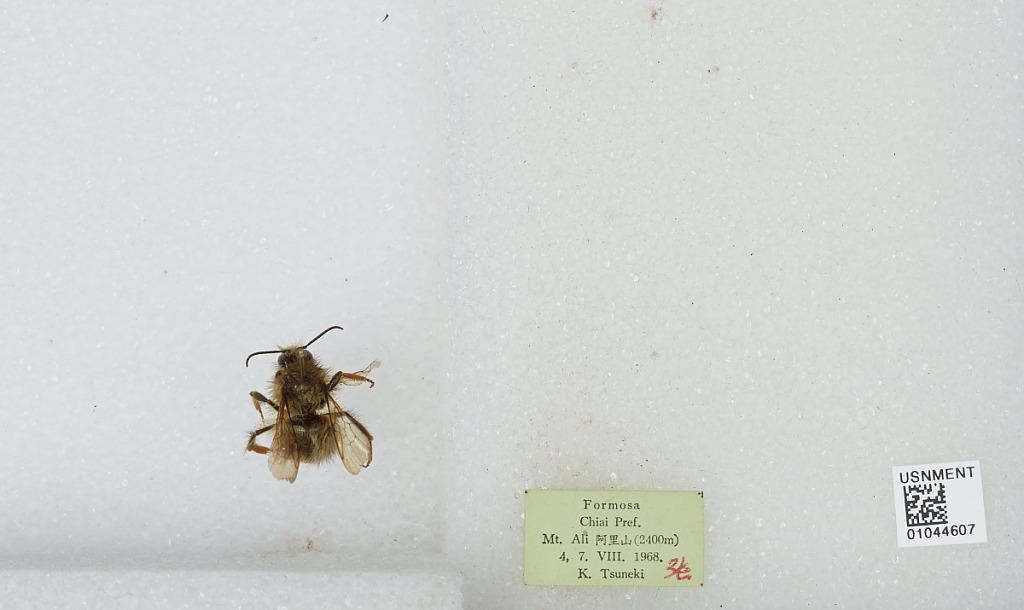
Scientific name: Bombus sp.
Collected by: K. Tsuneki
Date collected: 1968-8-4
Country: Taiwan
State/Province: Taiwan
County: Chiayi
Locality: Mt. Ali